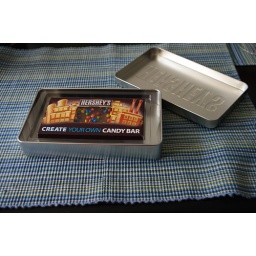
Your custom-made chocolate bar is in its own cardboard box which rests in a plastic tray in the tin.